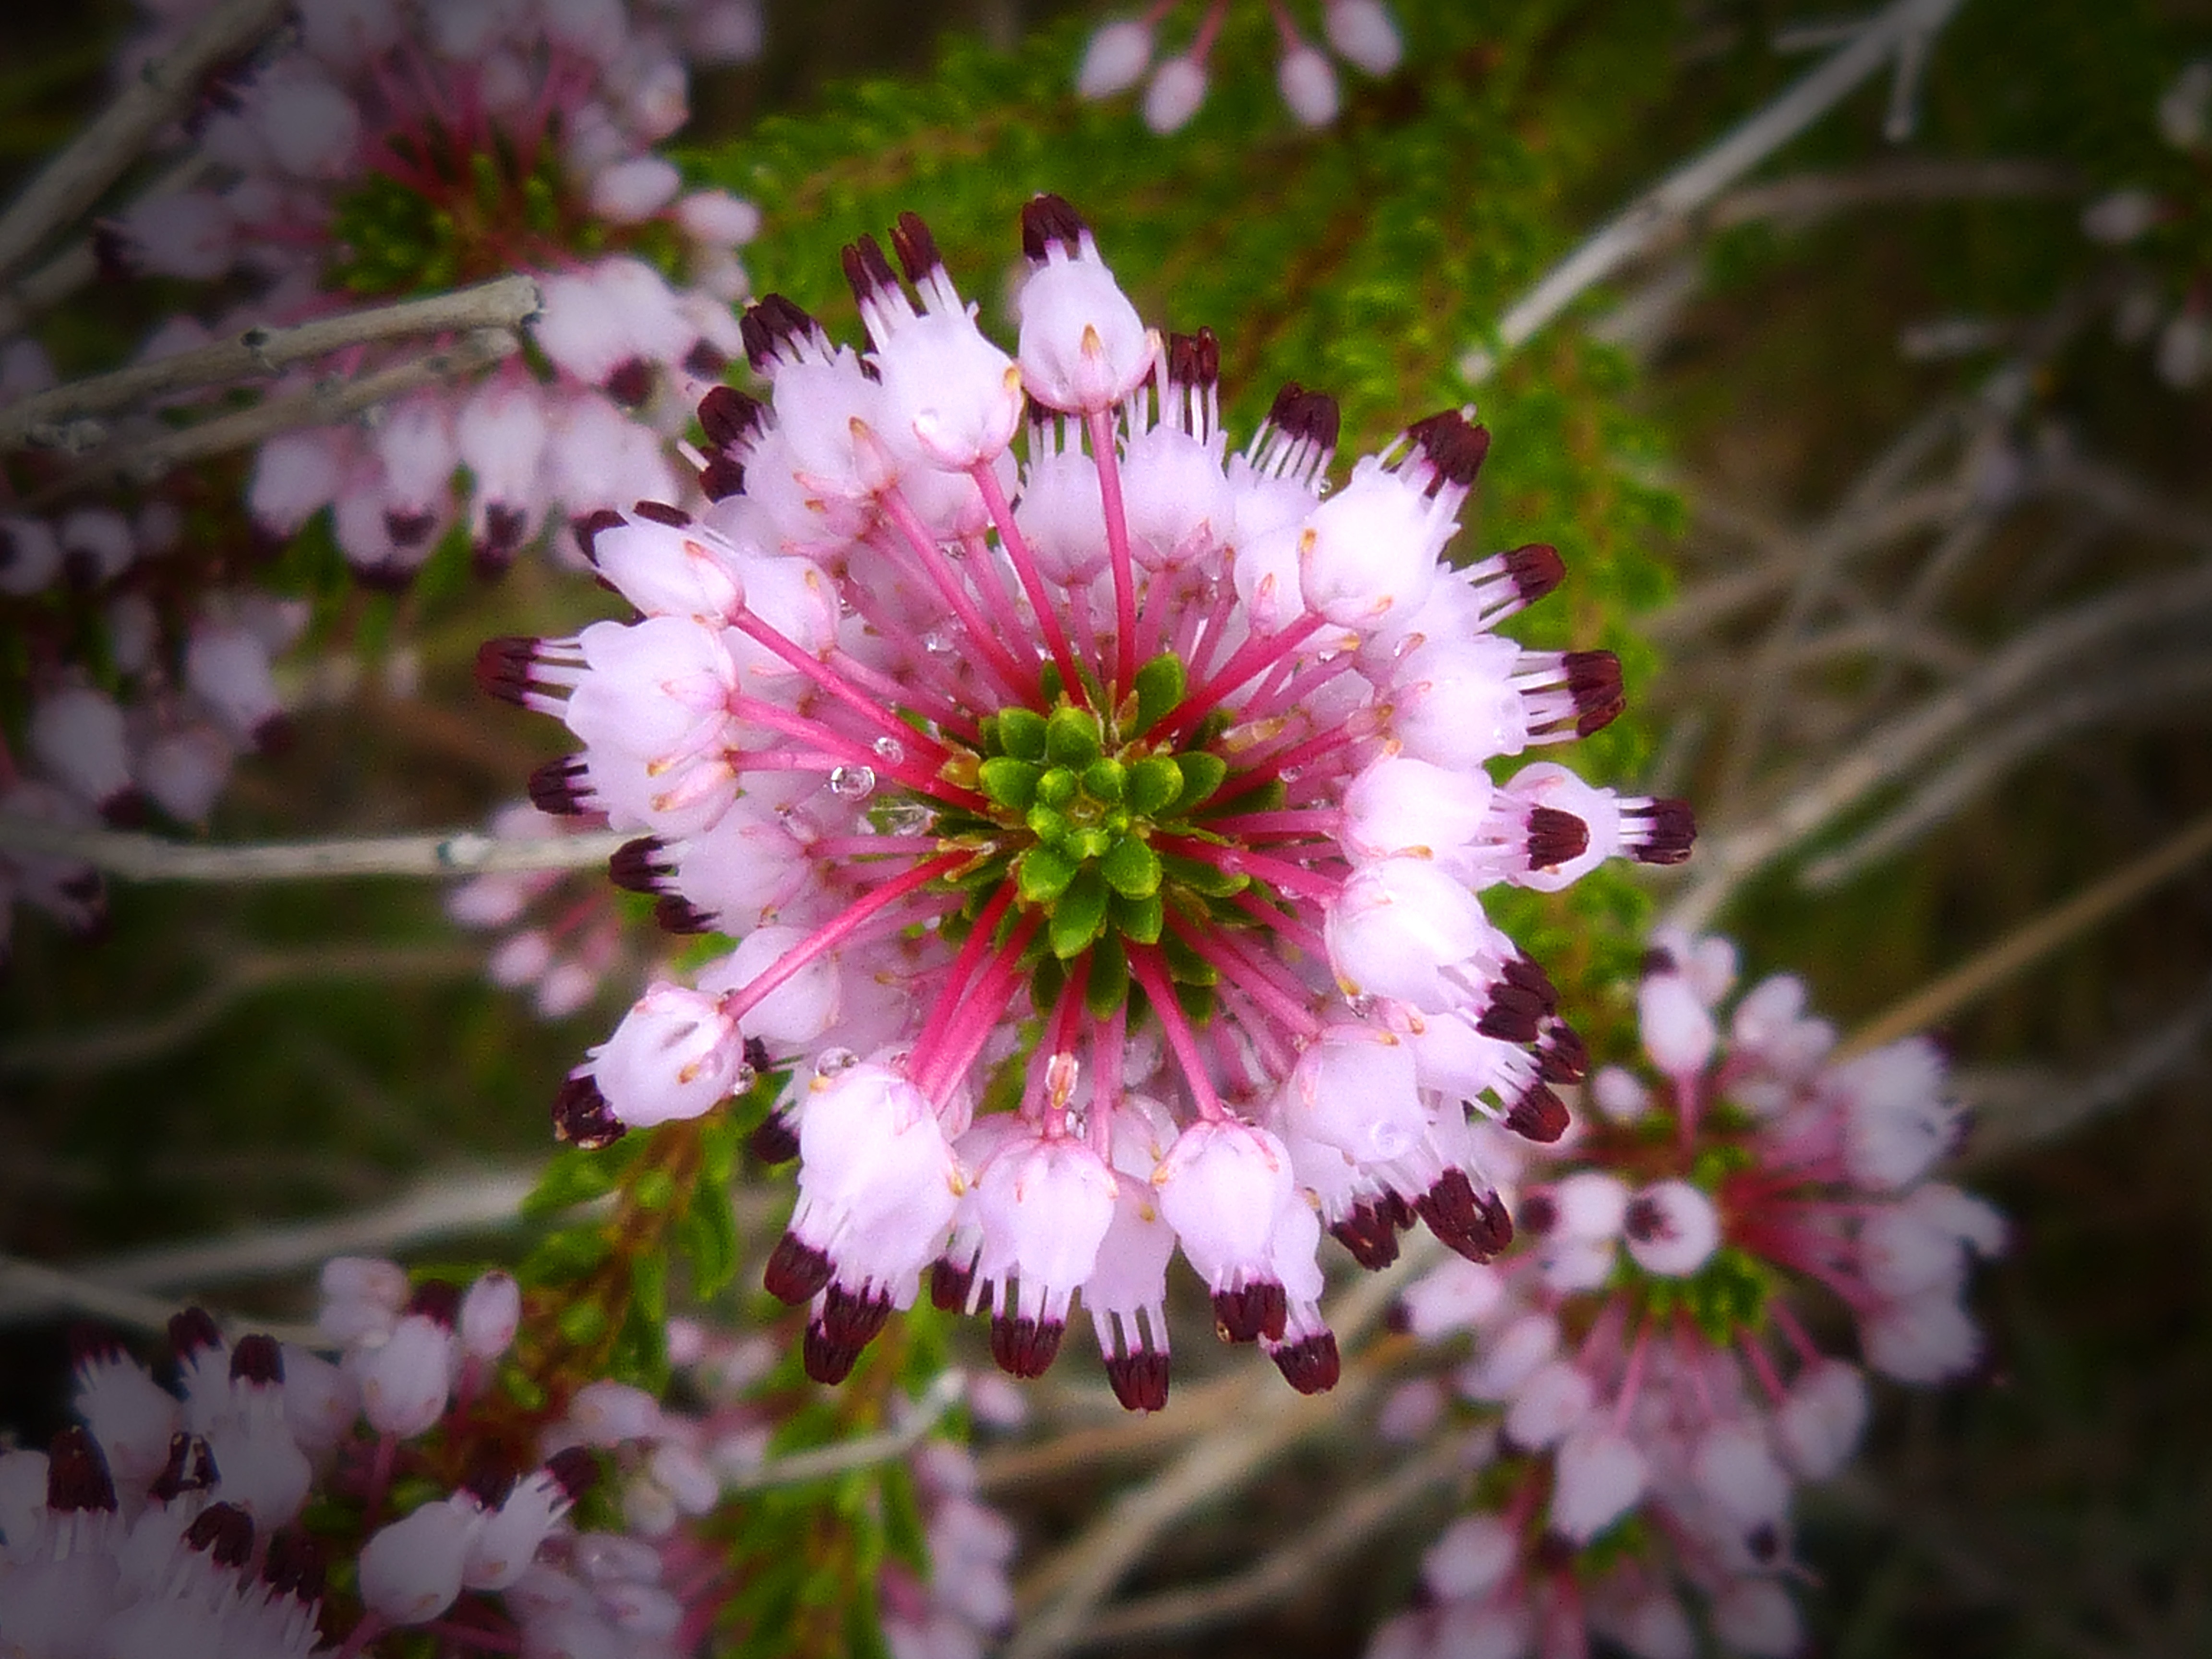
branch, blossom, plant, flower, petal, produce, autumn, botany, pink, flora, wildflower, shrub, detail, exotic, heather, macro photography, flowering plant, land plant